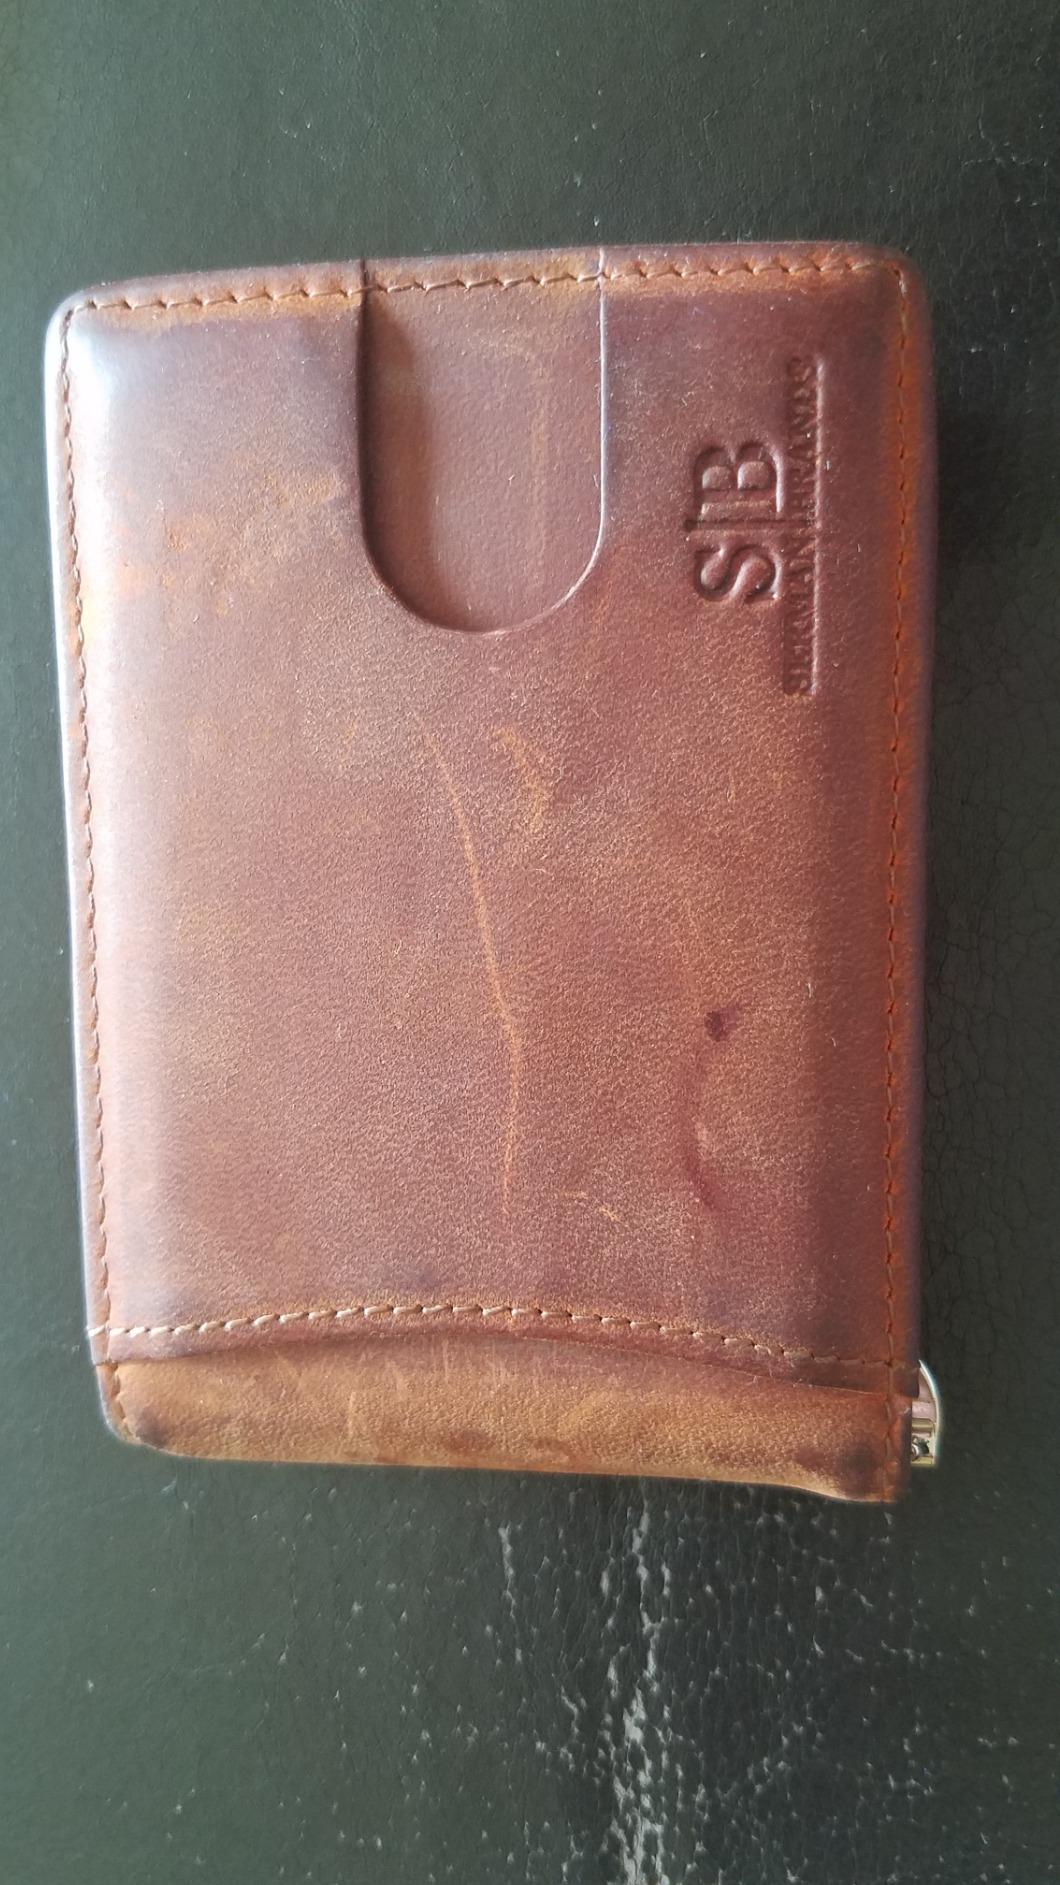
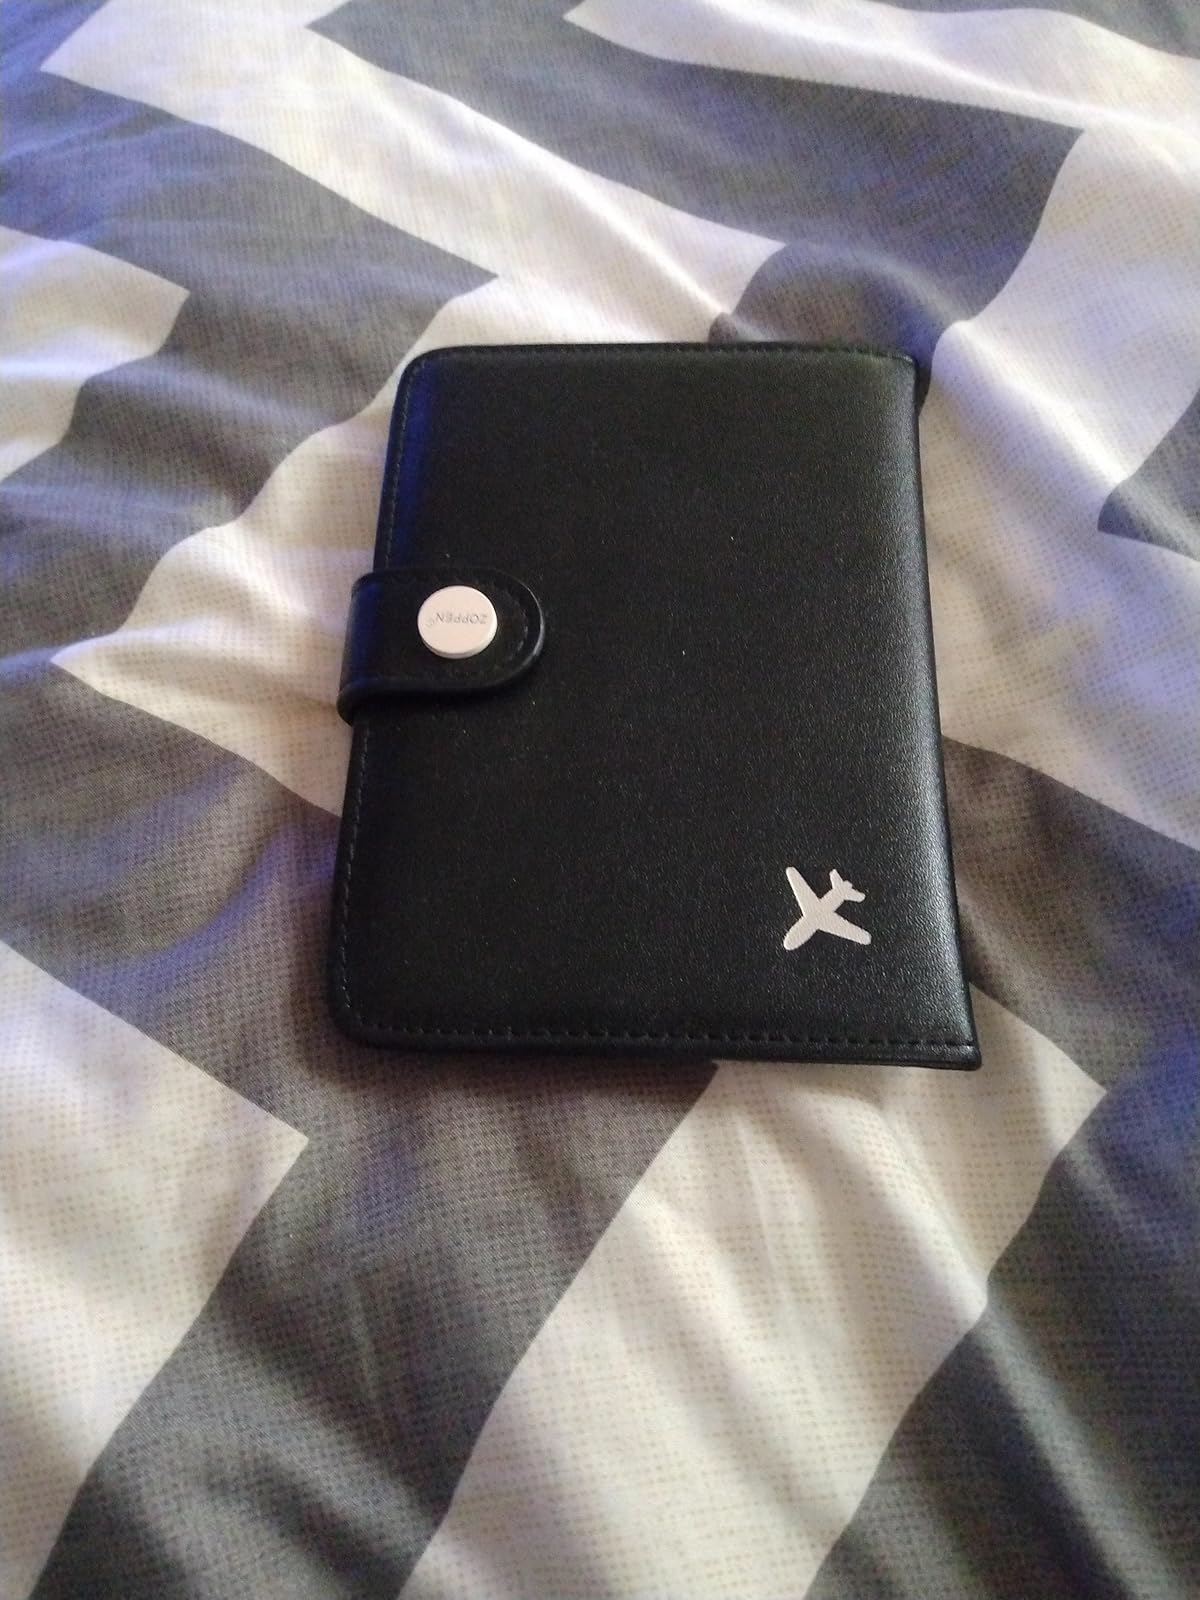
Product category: accessories_wallet
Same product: no